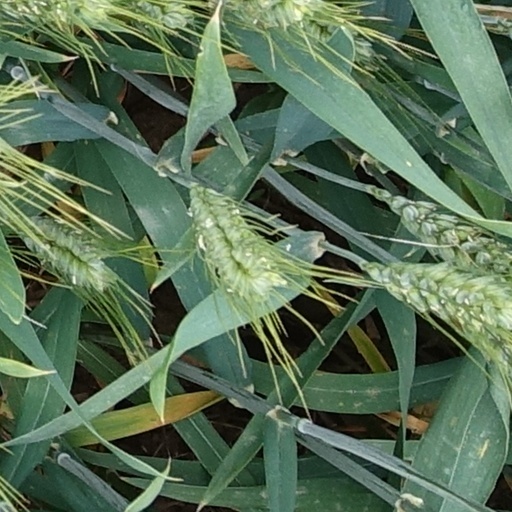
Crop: wheat